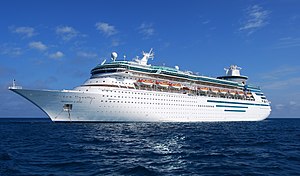
Royal Caribbean Cruises Ltd. / Royal Caribbean-skibe / Sovereign-klassen
Royal Caribbean Cruises Ltd. er et norsk-amerikansk krydstogtrederi, der driver Royal Caribbean International, herunder Celebrity Cruises, Pullmantur Cruises, Azamara Club Cruises, CDF Croisieres de France og 50 % af TUI Cruises. Royal Caribbean Cruises Ltd. er verdens næststørste krydstogtrederi efter Carnival Corporation & plc. Selskabet har pt. i alt 46 skibe i drift. Royal Caribbean Cruises Ltd. er registreret på børsen i New York og Oslo og har sit hovedkontor i Miami, Florida. I Norden har selskabet kontorer i Oslo, Stockholm, København og Helsingfors.